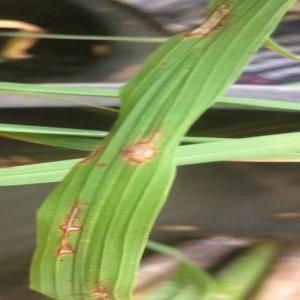
Disease: Blast